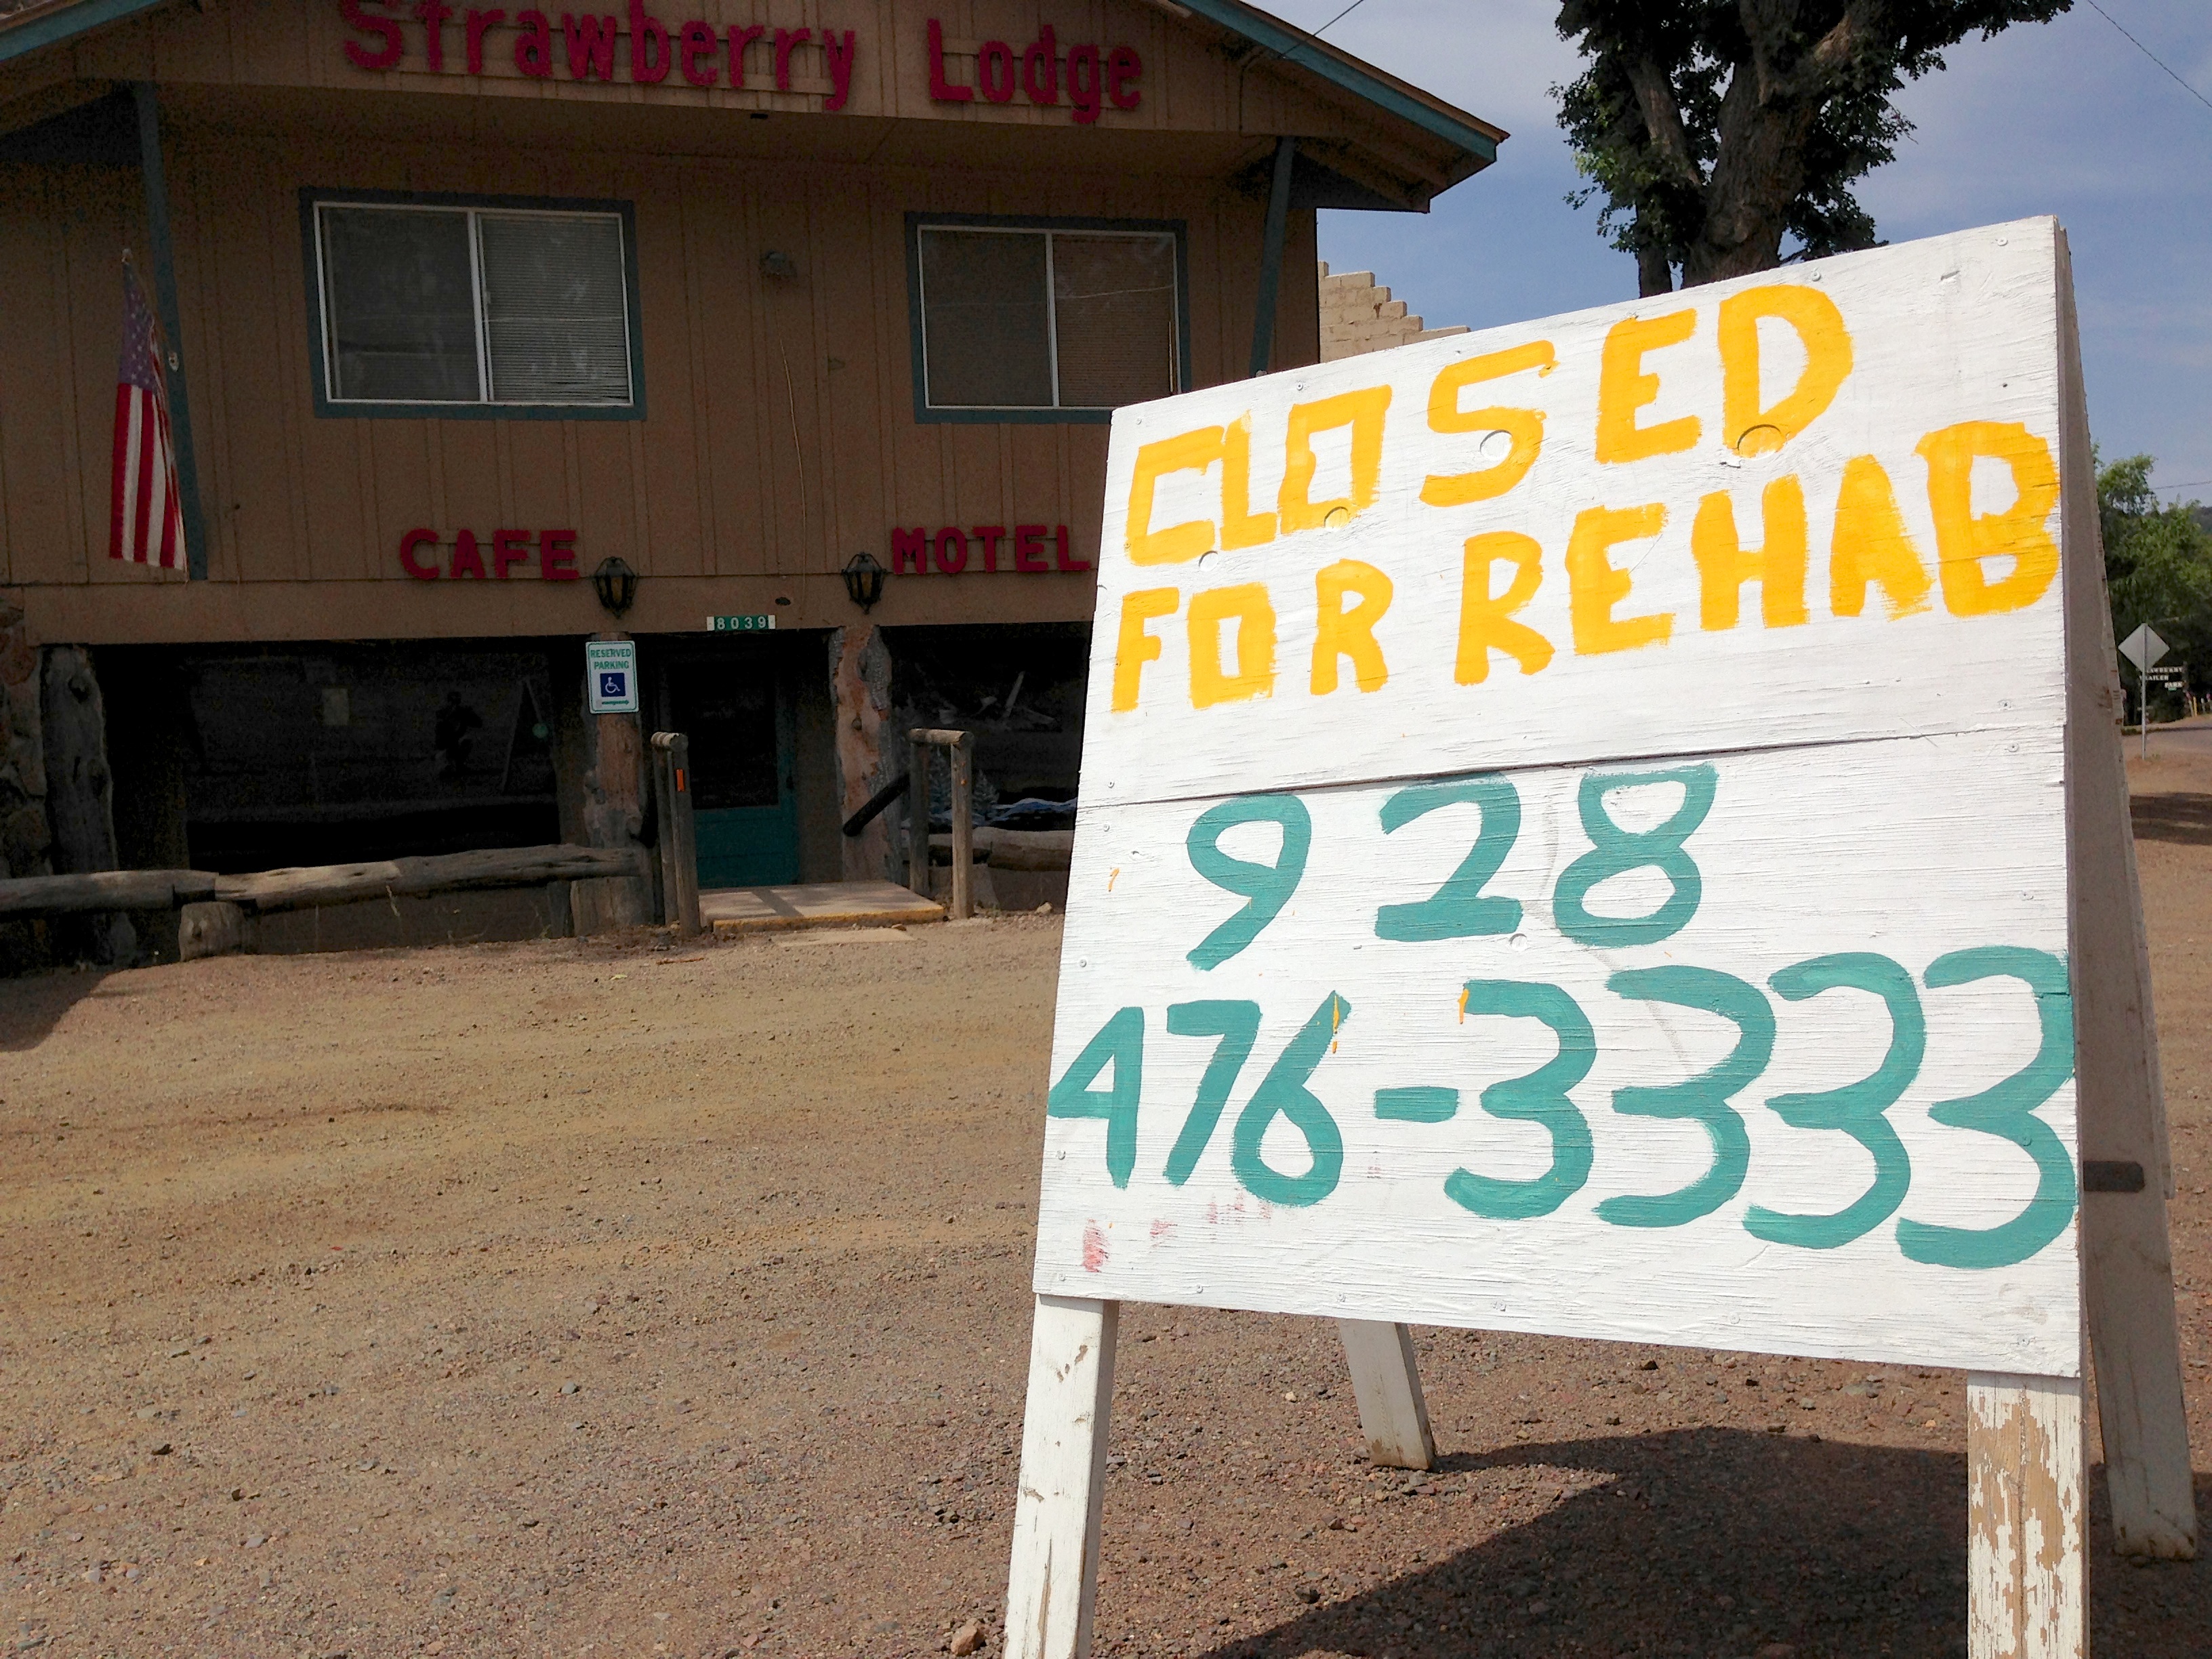
sign, signage